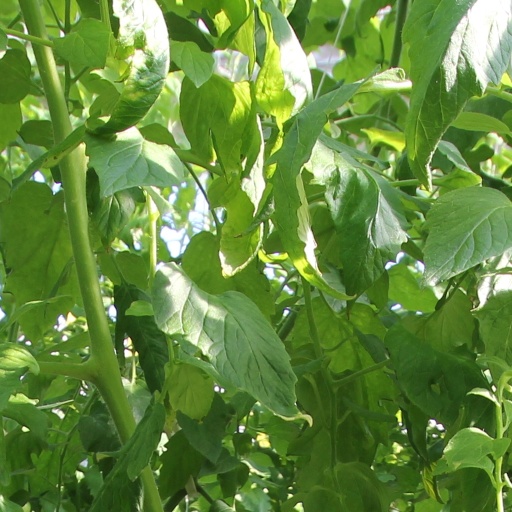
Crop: tomato